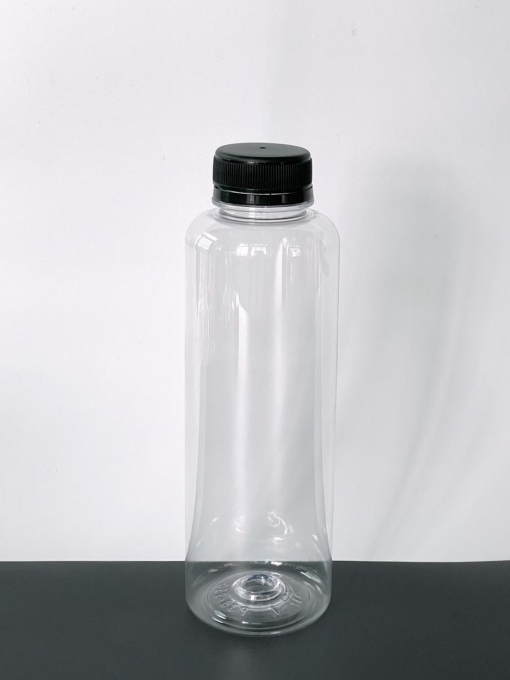
Waste category: glass